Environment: real
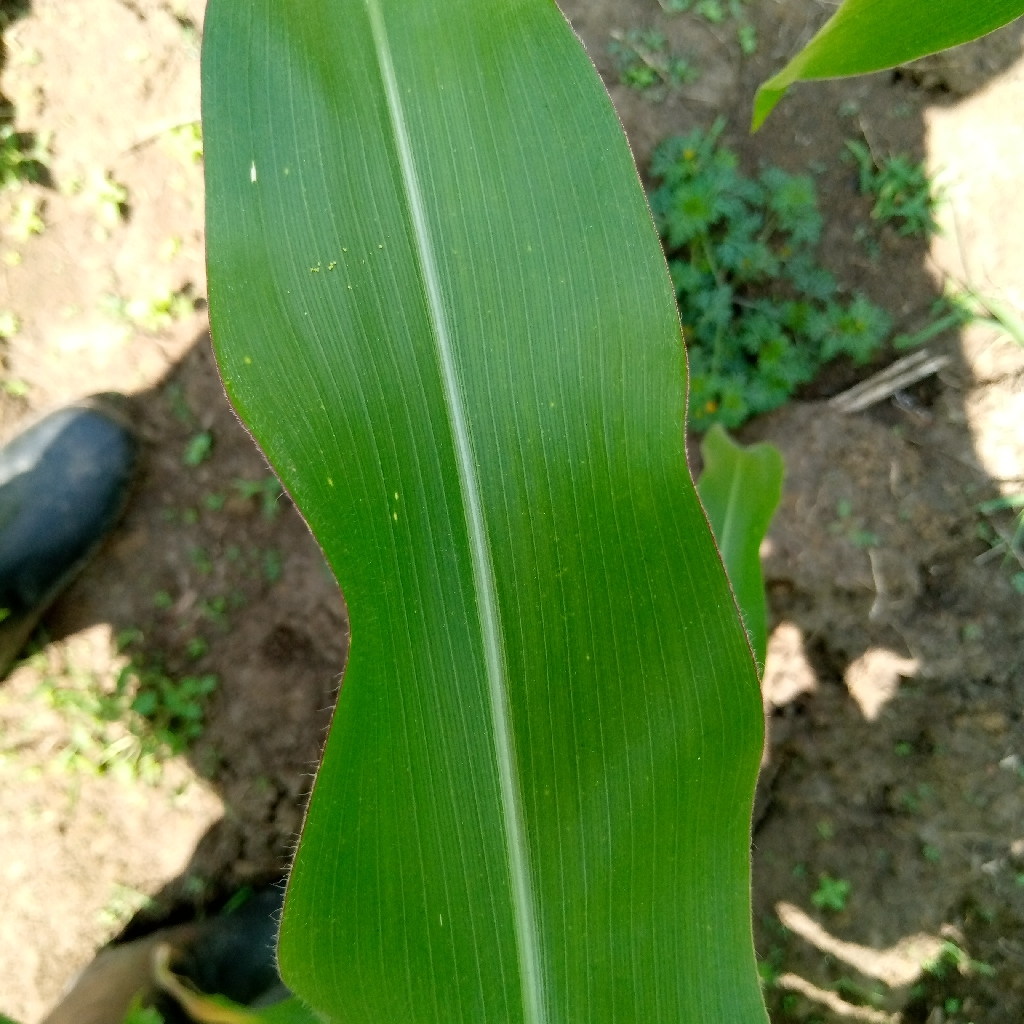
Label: healthy